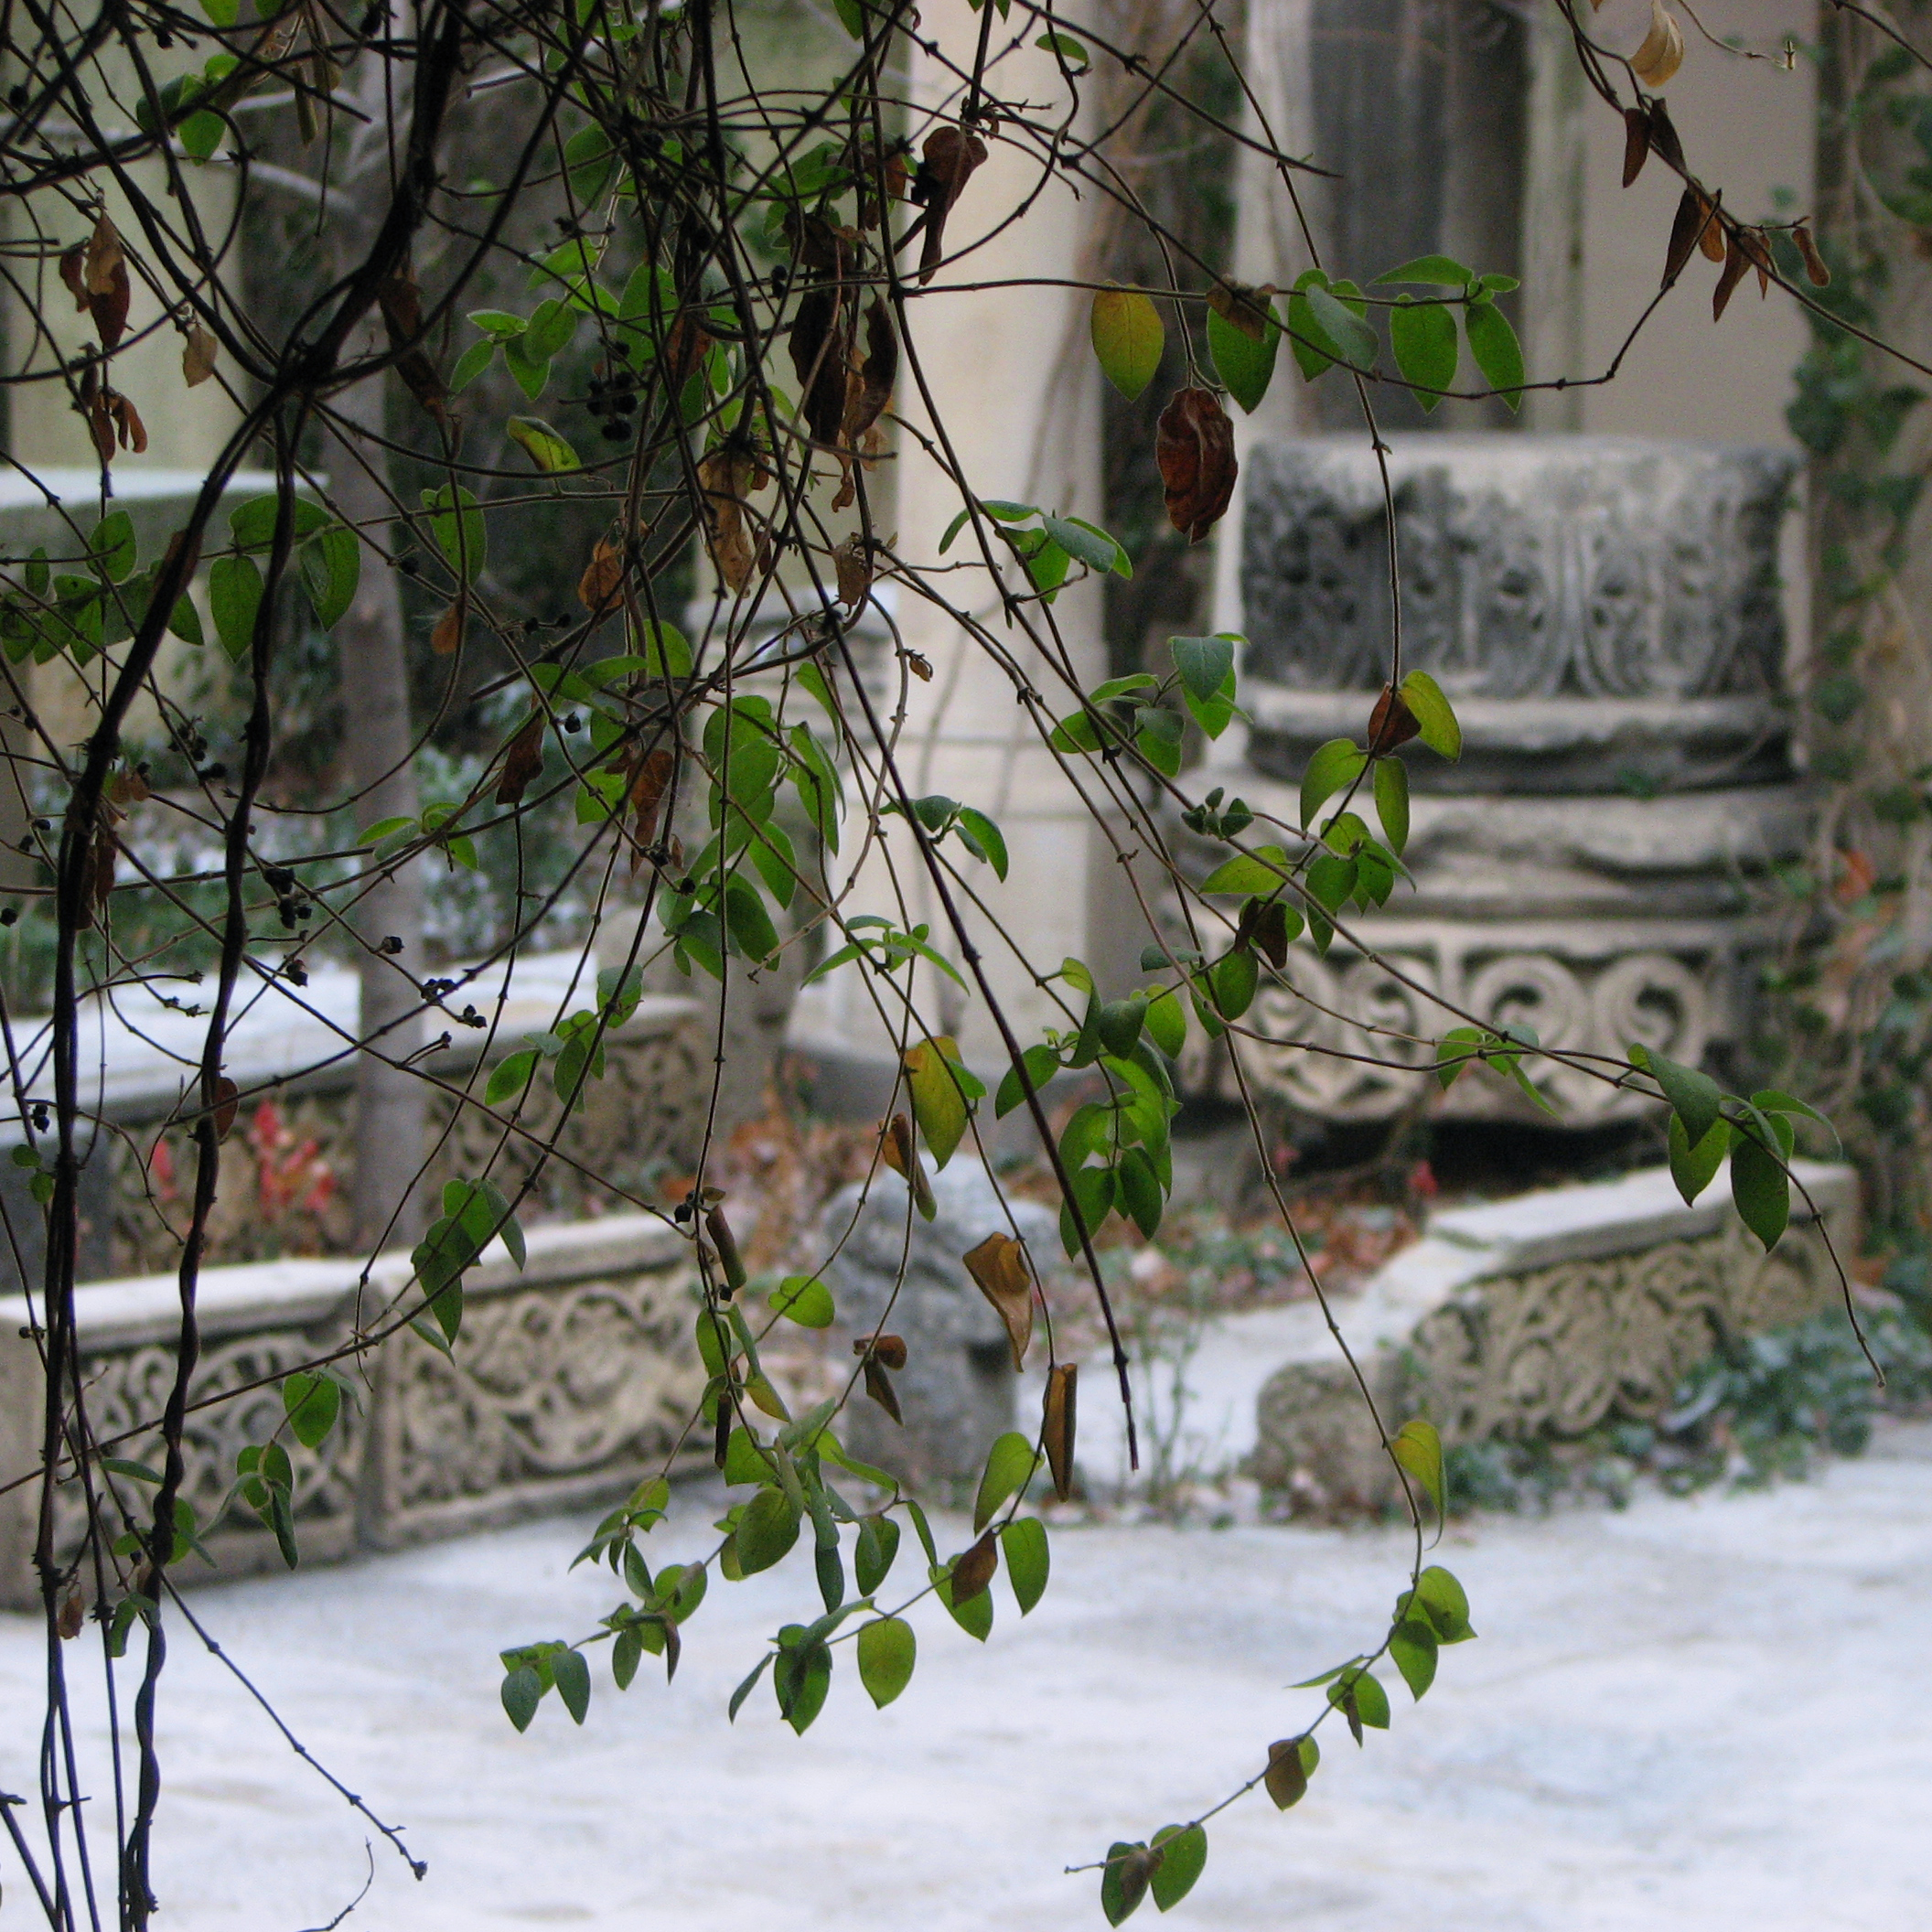
tree, branch, snow, winter, plant, photography, leaf, flower, monument, photo, wildlife, europe, botany, garden, flora, season, photos, de, fotografie, christianity, revival, eastern, romania, convent, arhitectura, orthodoxy, romanian, patrimoniu, manastirea, manastire, lmibiiaa19464, neoromanesc, stavropoleos, neoromanianstyle, woody plant